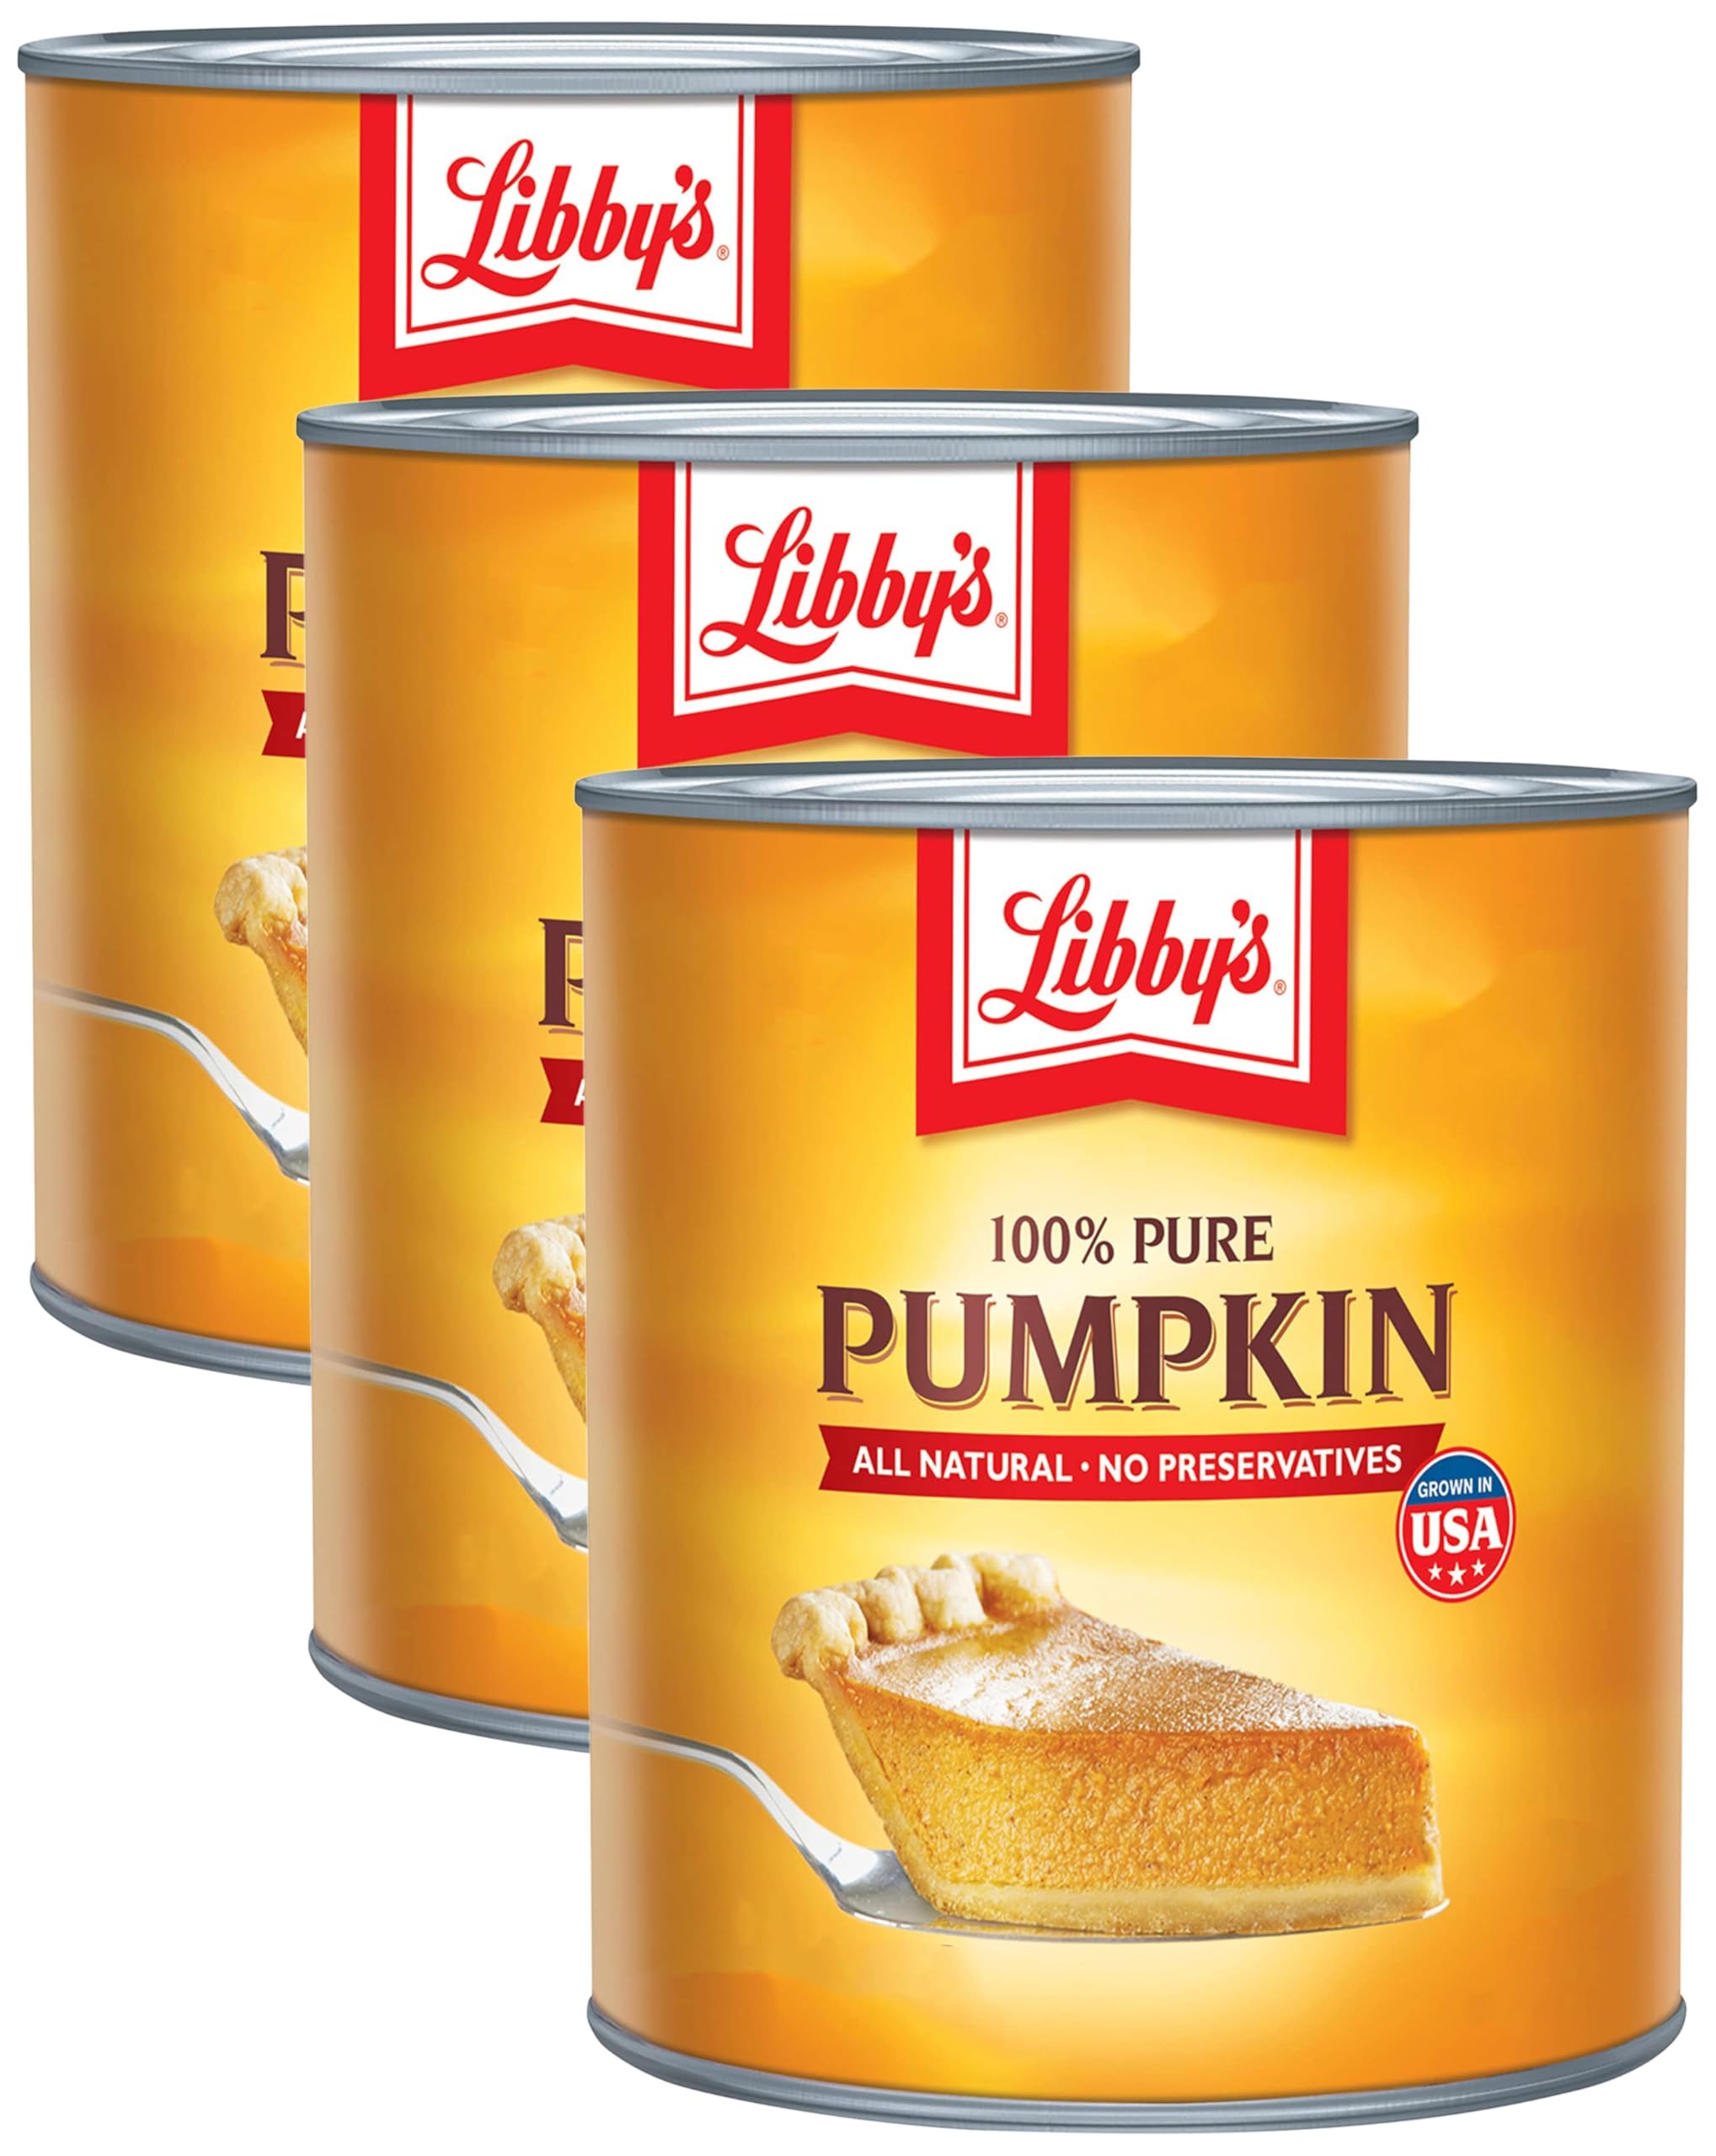
Item Name: Libby's Pie & Pastry Filling, Pumpkin, 29 oz (Pack of 3)
Value: 87.0
Unit: Ounce

Price: 3.48